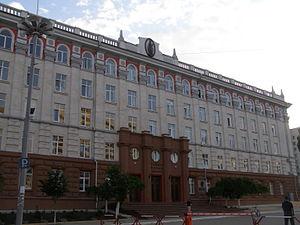
L'Académie des sciences de Moldavie, est une institution scientifique fondée en 1946 dans la capitale de Chișinău en Moldavie.